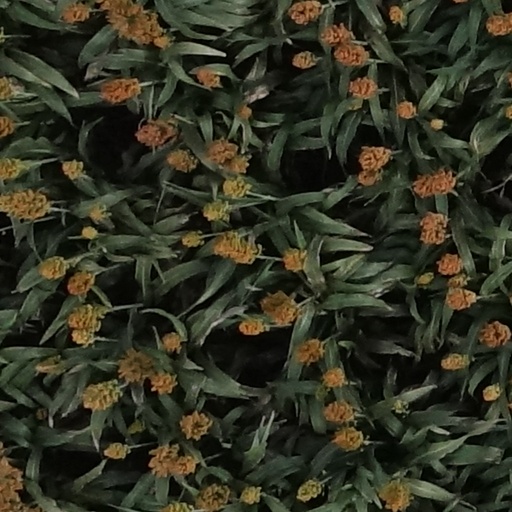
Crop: sorghum